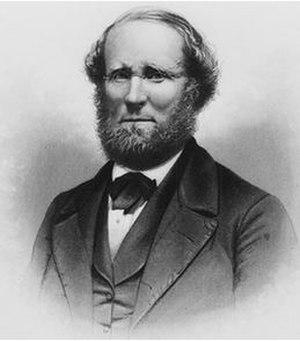
Benjamin Dann Walsh est un entomologiste américain, né le 21 septembre 1808 dans l’East Somerset et mort le 18 novembre 1869 à Rock Island, Illinois.